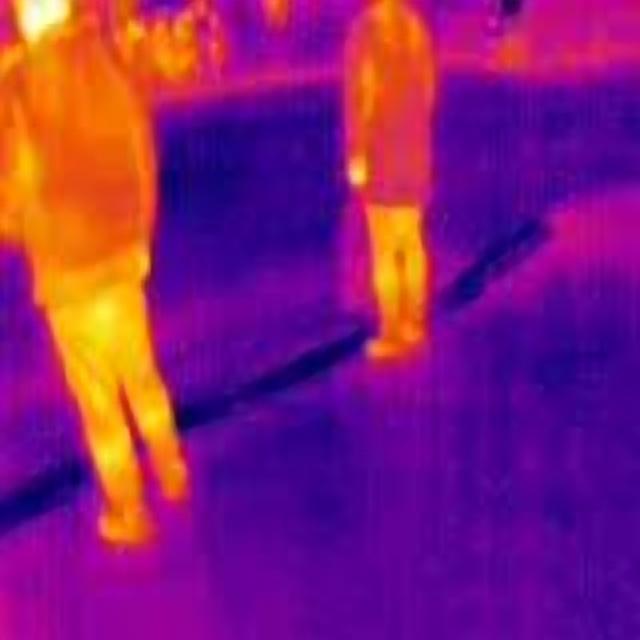
Detected objects:
label: person
label: person